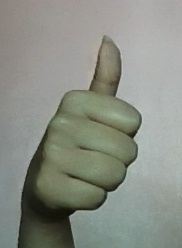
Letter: aleff